Yunhee Min

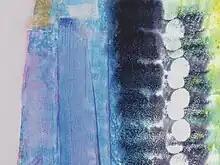
Yunhee Min, "Wild is the Wind" "#10-22" (detail), 2022, Acrylic on mural cloth, 72 x 60 in.

Min is a recipient of the Korea Arts Foundation of America Artist Grant, the City of Los Angeles Cultural Affairs Individual Artist Grant, and University of California Institute for Research in the Arts Grant. In 2022 she was awarded a Guggenheim Fellowship in Fine Art.